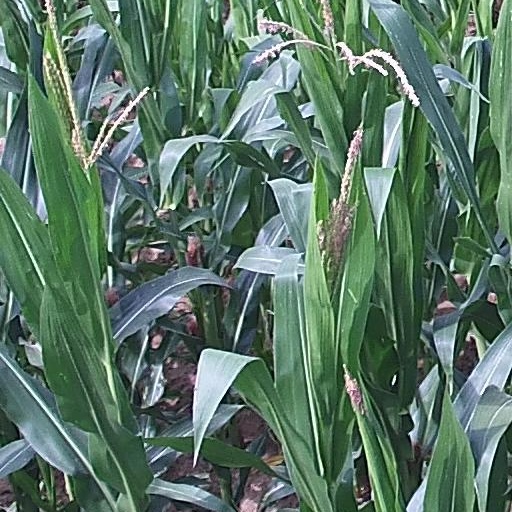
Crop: maize; corn